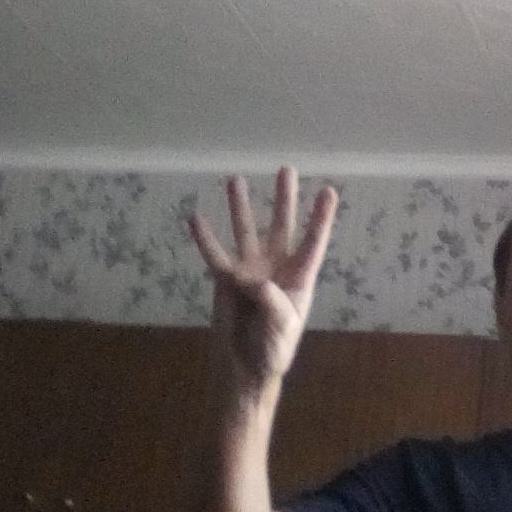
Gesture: four